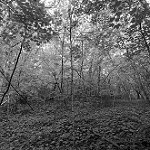
Label: B & W